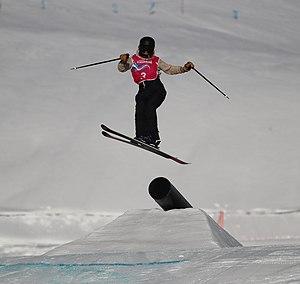
Kelly Sildaru, née à Tallinn le 17 février 2002, est une skieuse acrobatique estonienne.